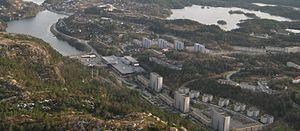
Laksevåg est un bydel de Bergen, en Norvège. On y trouve le manoir de Damsgård et son style rococo, ainsi que le plusieurs anciens camps de la Kriegsmarine et le bunker à sous-marins Bruno. La zone fut l'une des plus marquées du pays par les bombardements alliés durant la Seconde Guerre mondiale en raison des installations stratégiques s'y trouvant, ce qui explique le mélange architectural de bâtiments d'avant et d'après guerre. La ville perdit son statut de kommune en 1972 pour devenir un bydel de Bergen.